Iga Świątek

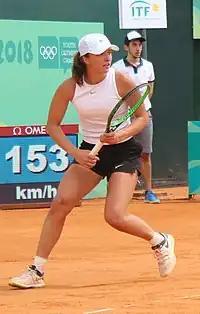
Świątek at the 2018 Summer Youth Olympics

Świątek began competing on the ITF Women's Circuit in 2016 and played on the circuit through the end of 2018. She won all seven ITF singles finals she reached, ranging from the first four at the $10k to $15k level to one at the $25k level followed up by two at the $60k level. Her first three titles came at 15 years old. The fourth was in February 2018 in her first tournament back from a seven-month layoff due to injury. After a $25k title in April, Świątek moved up to higher-level ITF events later that month. Following her junior Wimbledon title in July, she skipped the junior US Open to stay in Europe. During the two weeks of the US Open, she won back-to-back $60k titles at the NEK Ladies Open in Hungary and the Montreux Ladies Open in Switzerland. During the second event, she defeated top seed and world No. 120, Mariana Duque-Mariño. These were Świątek's last two ITF tournaments of the year. With these two titles, she entered the top 200 for the first time at the age of 17, rising from No. 298 to No. 180 in those two weeks.